Populus tremula

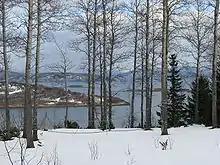
"Populus tremula" growing well north of the Arctic Circle in Norway; April 2008.

Eurasian aspen is a water and light demanding species that is able to vigorously colonize an open area after fire, clear cutting or other kinds of damage. After an individual has been damaged or destroyed, root suckers are produced abundantly on the shallow lateral roots. Fast growth continues until the age of about 20 years, when crown competition increases. After that, growth speed decreases and culminates at about 30 years of age. Aspen can reach an age of 200 years.